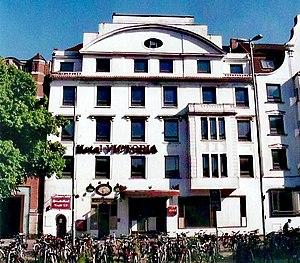
La gare centrale de Lübeck est une gare ferroviaire allemande, située au centre de la ville de Lübeck dans le land de Schleswig-Holstein.